Renato Turi

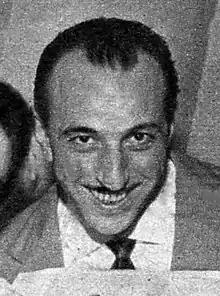
Turi in 1958

Renato Turi was born in Florence to Umberto Turi, from Naples and Giulia Ragni, from Rome. He was considered to be an important figure in Italian dubbing. At an early age, Turi visited theatres across Italy with his parents before moving to Rome. He felt a great desire to perform on stage during those visits. During the outbreak of World War II, Turi served at the airport in Elmas, Sardinia which was bombarded by American forces, seriously injuring Turi resulting in his leg amputation. As a result, he had to give up his dreams as a theatre actor.